Pierre Le Gros the Younger

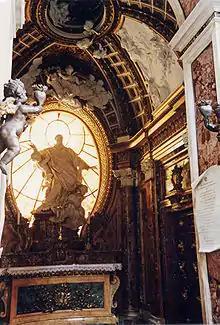
Cappella Antamori with "San Filippo Neri in Gloria", 1708–1710, San Girolamo della Carità, Rome

At some point after 1697, Le Gros was employed by Emmanuel-Théodose de La Tour d'Auvergne, cardinal de Bouillon to create the dynastic monument for his family to be erected in a funerary chapel in Cluny Abbey, of which the cardinal was the abbot. Apart from being a compatriot, Bouillon might have known the sculptor through the Jesuits as he habitually lived as their guest in the Jesuit novitiate at Sant'Andrea al Quirinale. Le Gros's work was completed by 1707 and sent to Cluny, where it arrived in 1709. He worked on this project in as much a French manner as he ever would and invented a spectacular sepulchral monument, at once continuing in the French baroque tradition as well as opening up new formal and iconographic avenues.